Tempi train crash

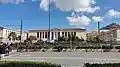
The central building of Athens University occupied by protesters during the 8 March 2023 national strike.

In an interview with ERT, the governor of the Thessaly region, Kostas Agorastos, reported that the first four carriages of the passenger train were derailed, and the first two carriages caught fire and were "almost completely destroyed". Passengers reportedly escaped the train through windows that were either broken in the crash or in their attempt to escape. Many panicked and some were trapped in carriages that were tilted at least 45degrees. Rescuers were able to open some of the car doors. The force of the impact was able to completely destroy the locomotive of the passenger train while the locomotives of the freight train were pushed against the freight cars they were towing.